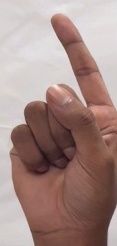
ASL sign: Z